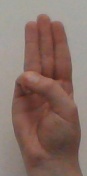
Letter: thaa